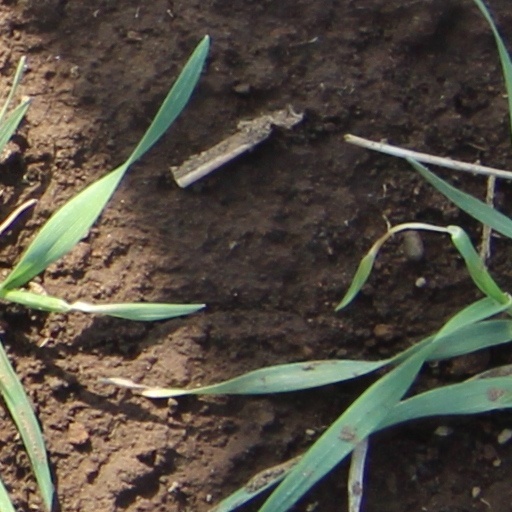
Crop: wheat